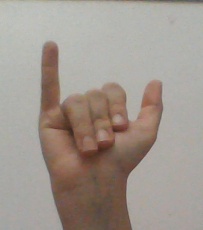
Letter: ya